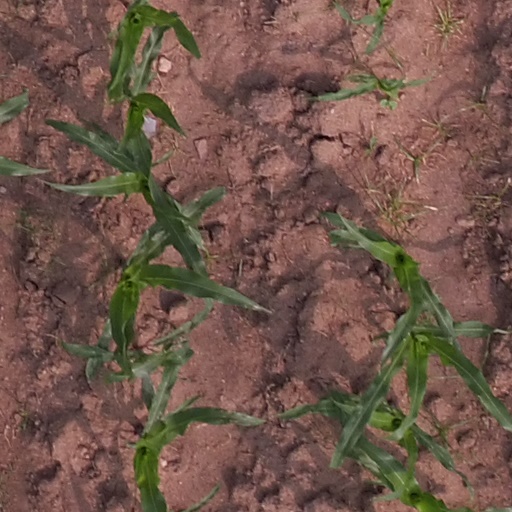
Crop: maize; corn